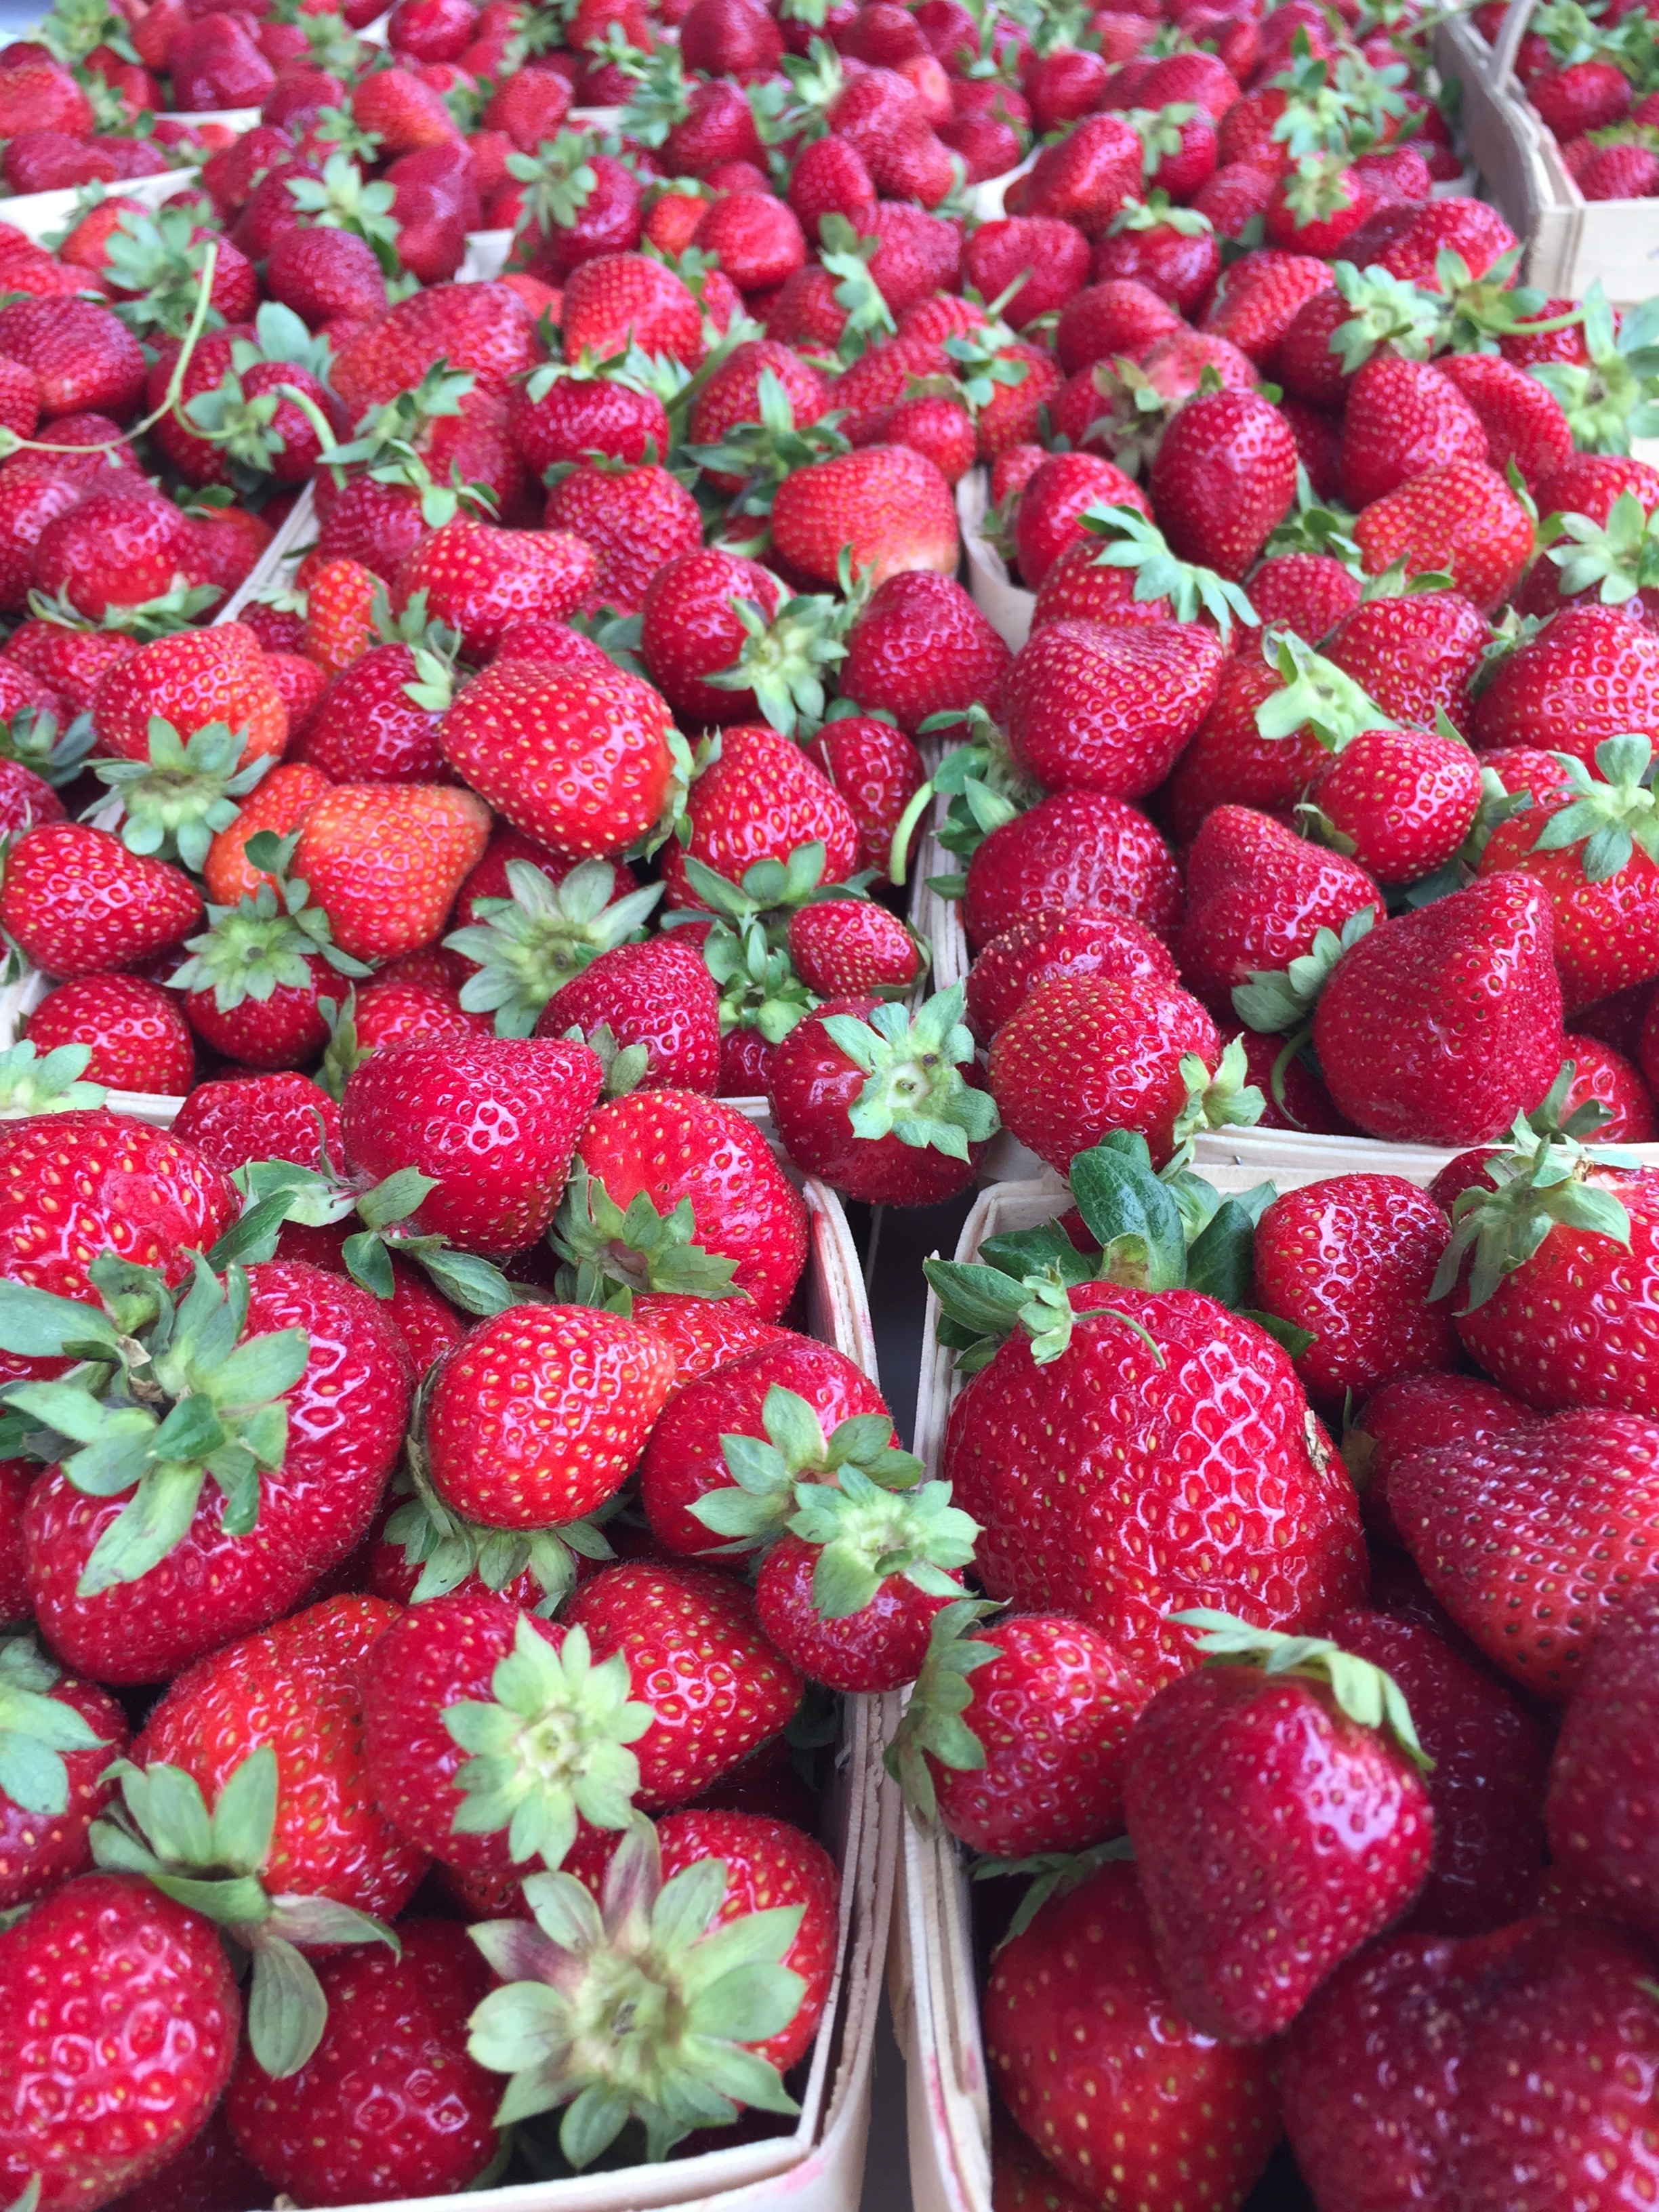
plant, raspberry, fruit, berry, sweet, flower, food, produce, juicy, strawberry, farmers market, berries, strawberries, frutti di bosco, loganberry